Horatio Walker

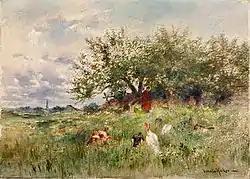
Horatio Walker's "Watching the Turkeys," not dated.

Walker was born in Listowel, Upper Canada in 1858, to parents Thomas and Jeanne Maurice Walker. Thomas Walker emigrated in 1856 from Yorkshire, England, to Listowel, Canada West with his wife of French and English heritage. Thomas purchased land for lumber in the western area of the United Province of Canada and Horatio was raised in relative comfort. His interest in art may originate from his father who crafted small figures as a hobby, and both his father and the local school teacher encouraged drawing as a pastime.